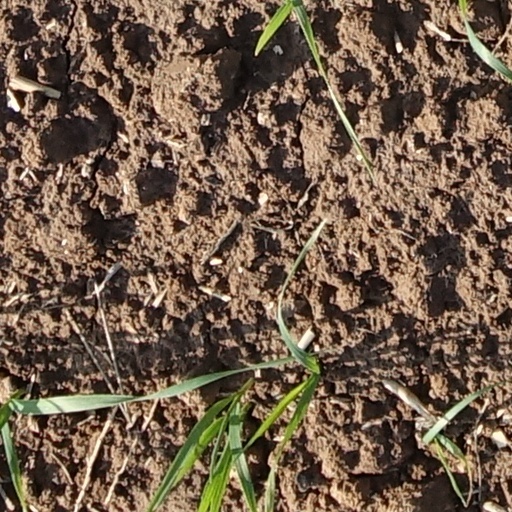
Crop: wheat